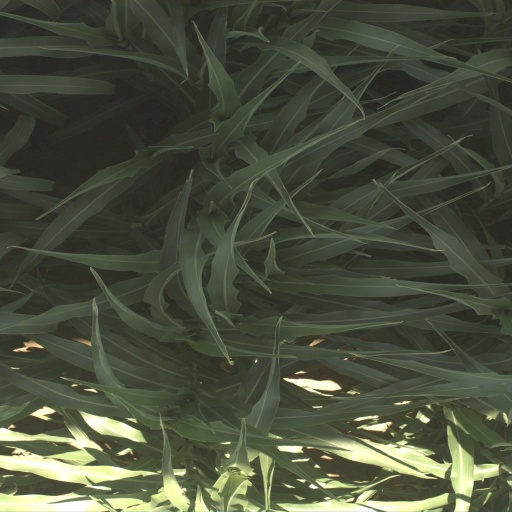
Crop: sorghum